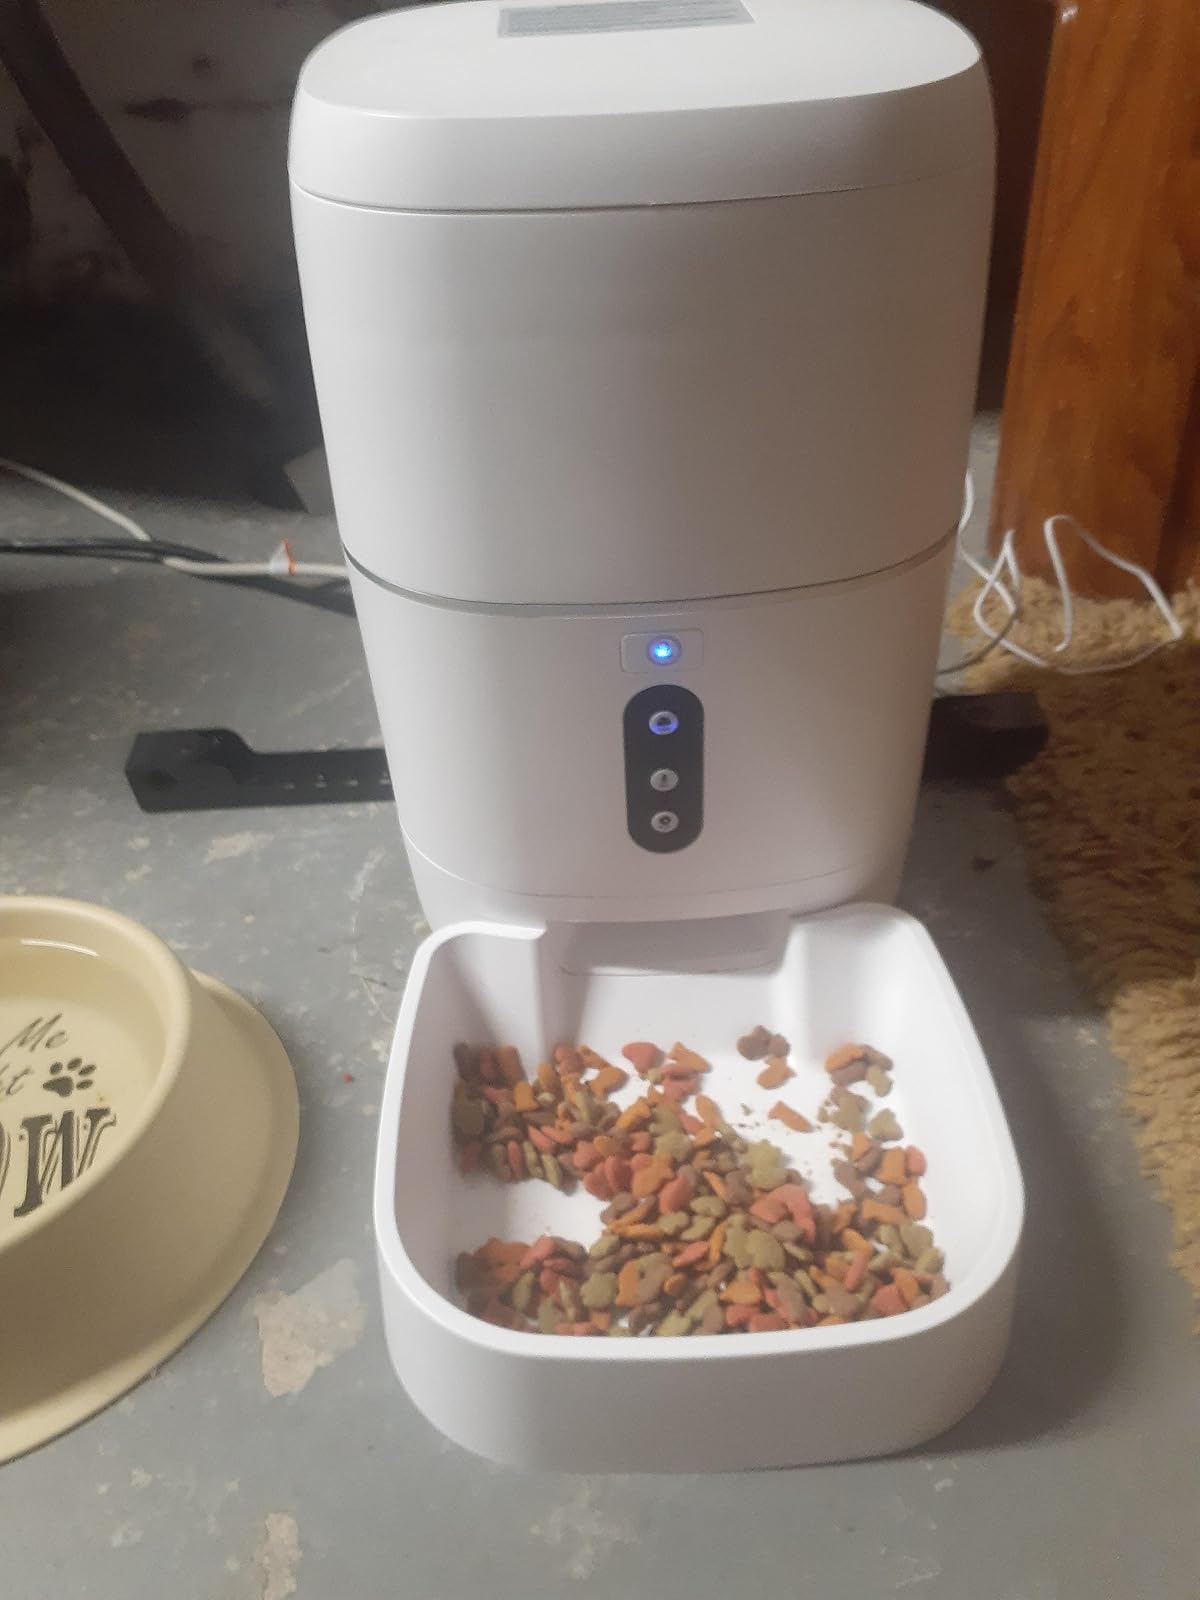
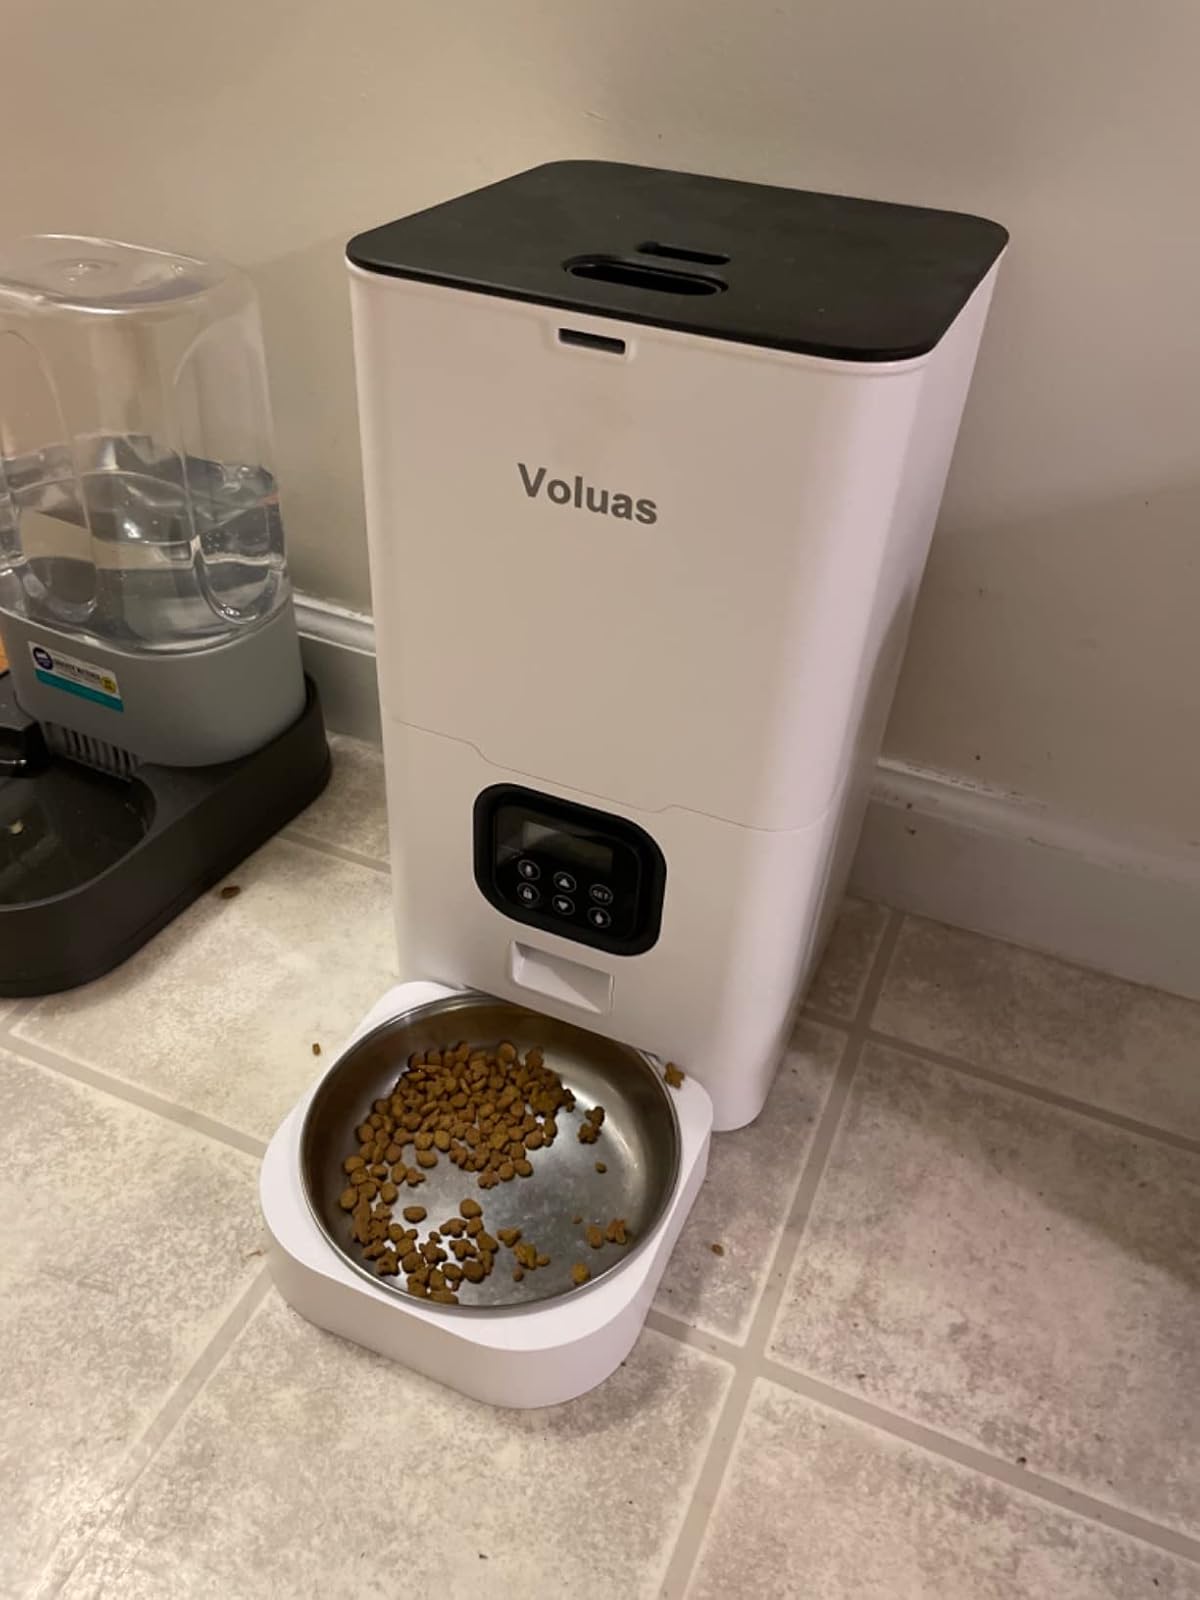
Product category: items_feeder
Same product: no